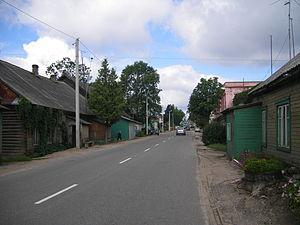
Braslaw ou Braslav est une ville de la voblast de Vitebsk, en Biélorussie, et le centre administratif du raïon de Braslaw. Sa population s'élevait à 9 817 habitants en 2017.